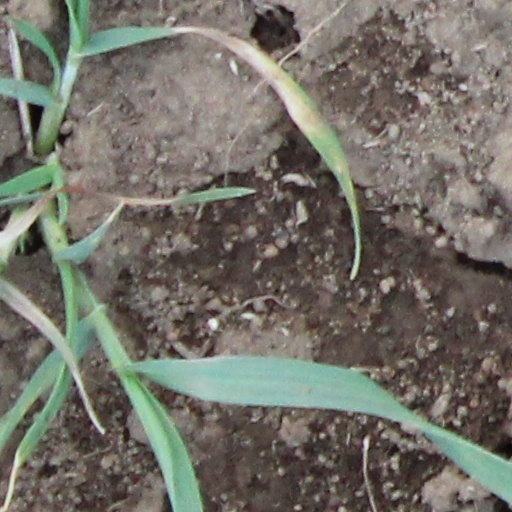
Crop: wheat